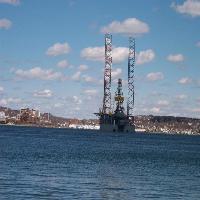
Weather: sun or clear